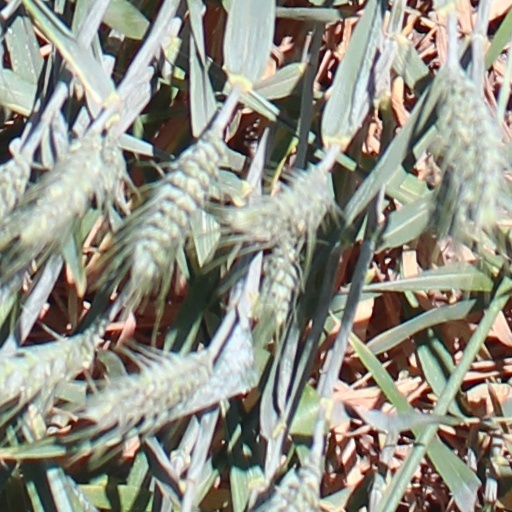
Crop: wheat